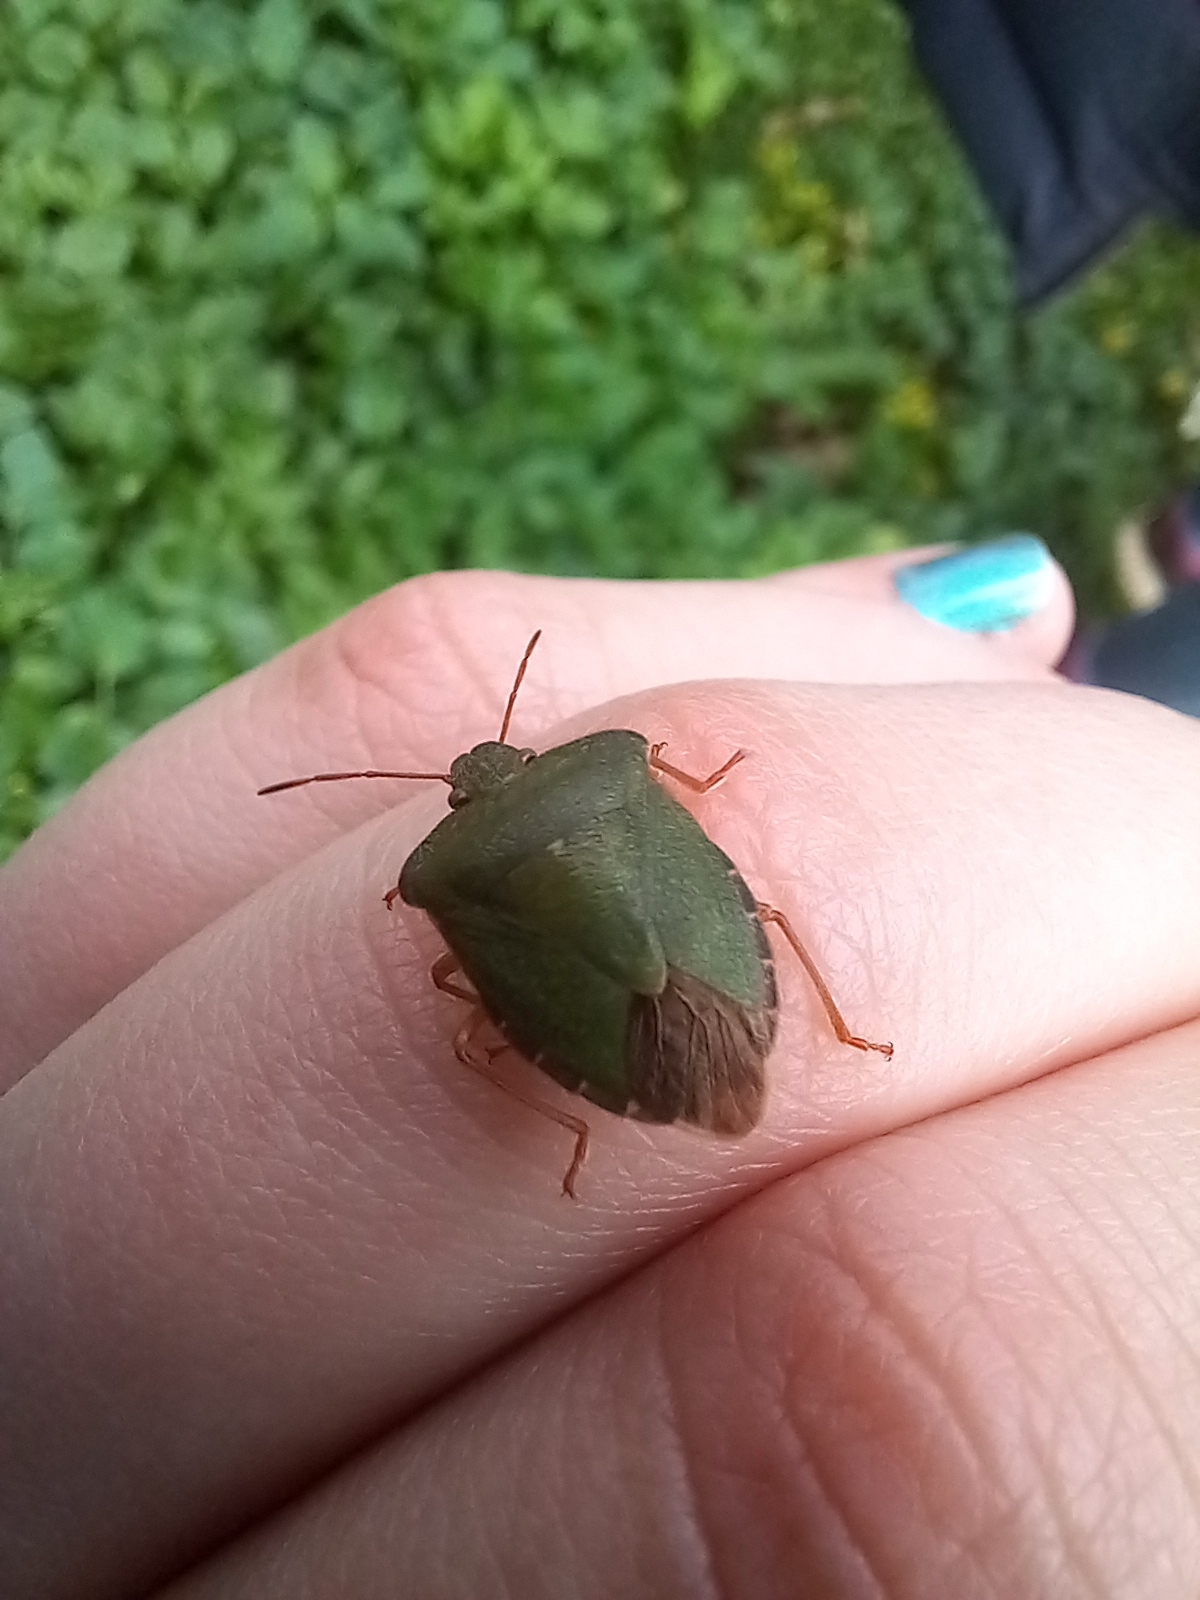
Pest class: stink_bug